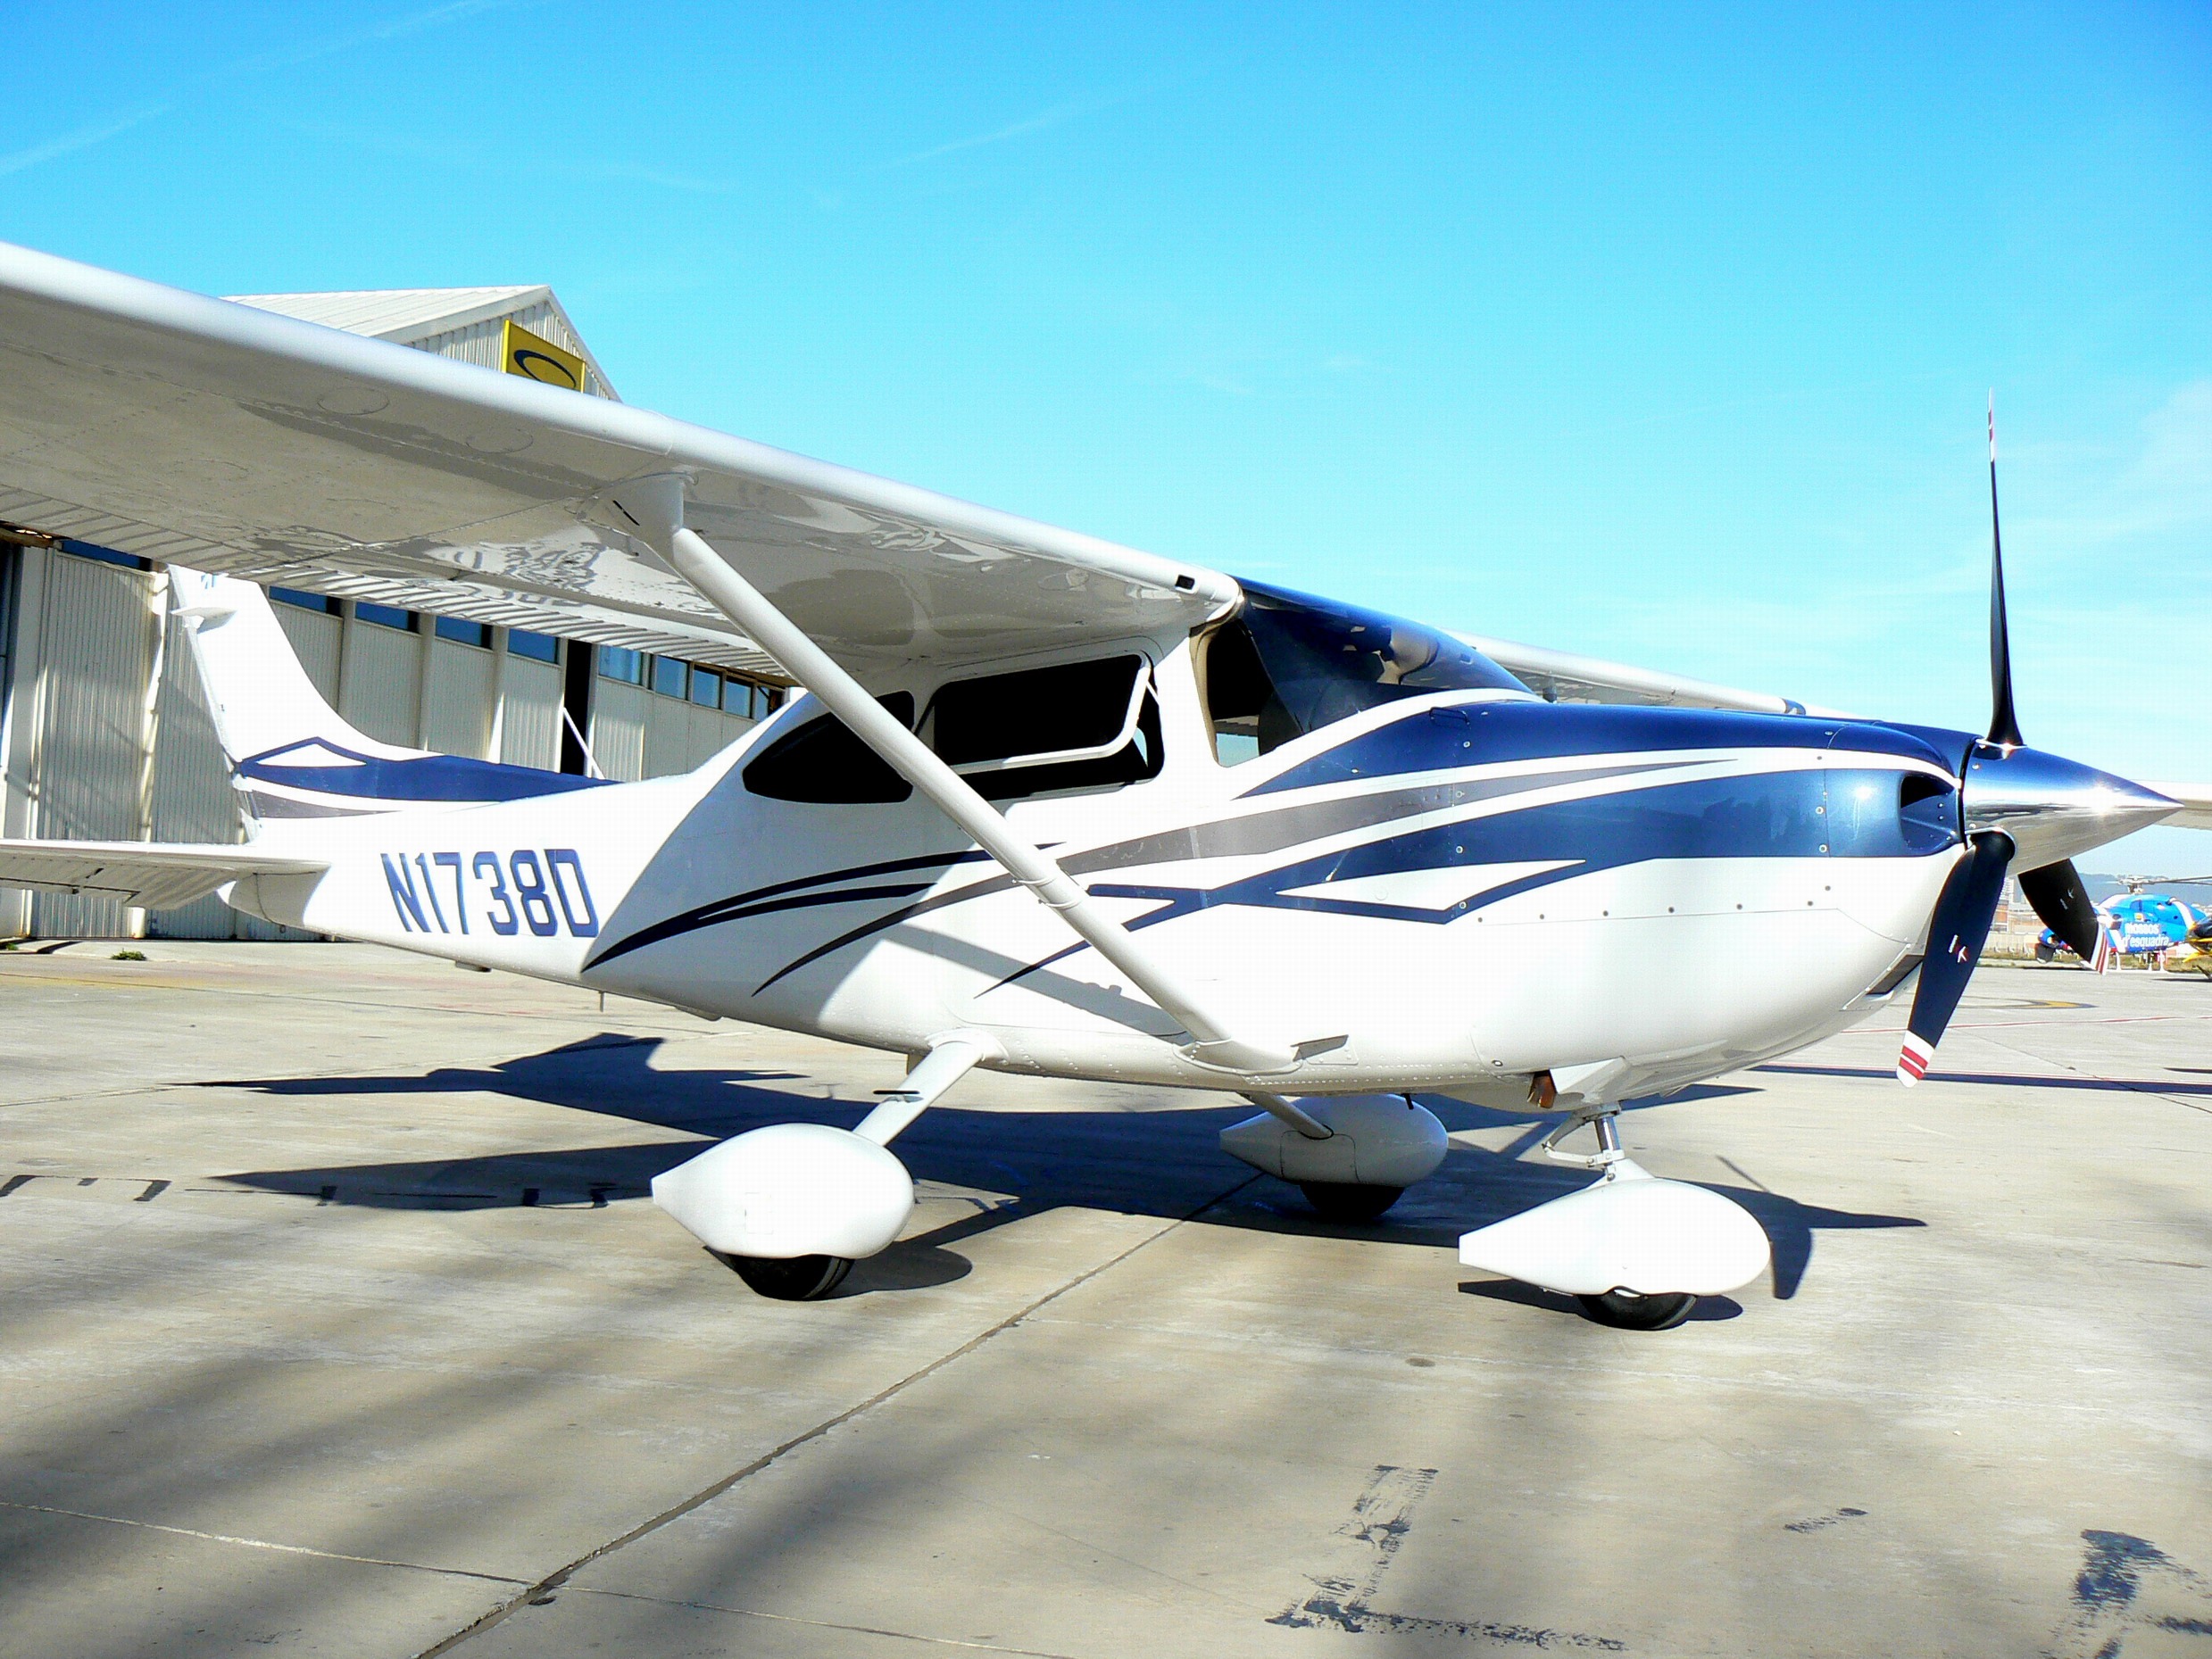
wing, fly, airplane, aircraft, vehicle, airline, aviation, flight, propeller, light aircraft, atmosphere of earth, aircraft engine, propeller driven aircraft, ultralight aviation, cessna 185, cessna 150, cessna 172, cessna 206, cessna 182, cessna 152